Jyotirmoy Dey

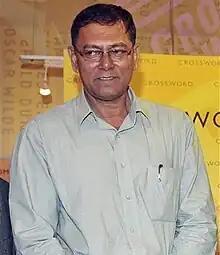
Jyotirmoy Dey

Jyotirmoy Dey (1955– 11 June 2011), also known as Jyotendra Dey, Commander J, and J Dey, was an Indian journalist, crime and investigations editor for "Mid-Day" (a tabloid newspaper published in several cities in India) and an expert on the Mumbai underworld. He was shot to death by motorcycle-borne sharpshooters on 11 June 2011.